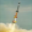
Label: rocket